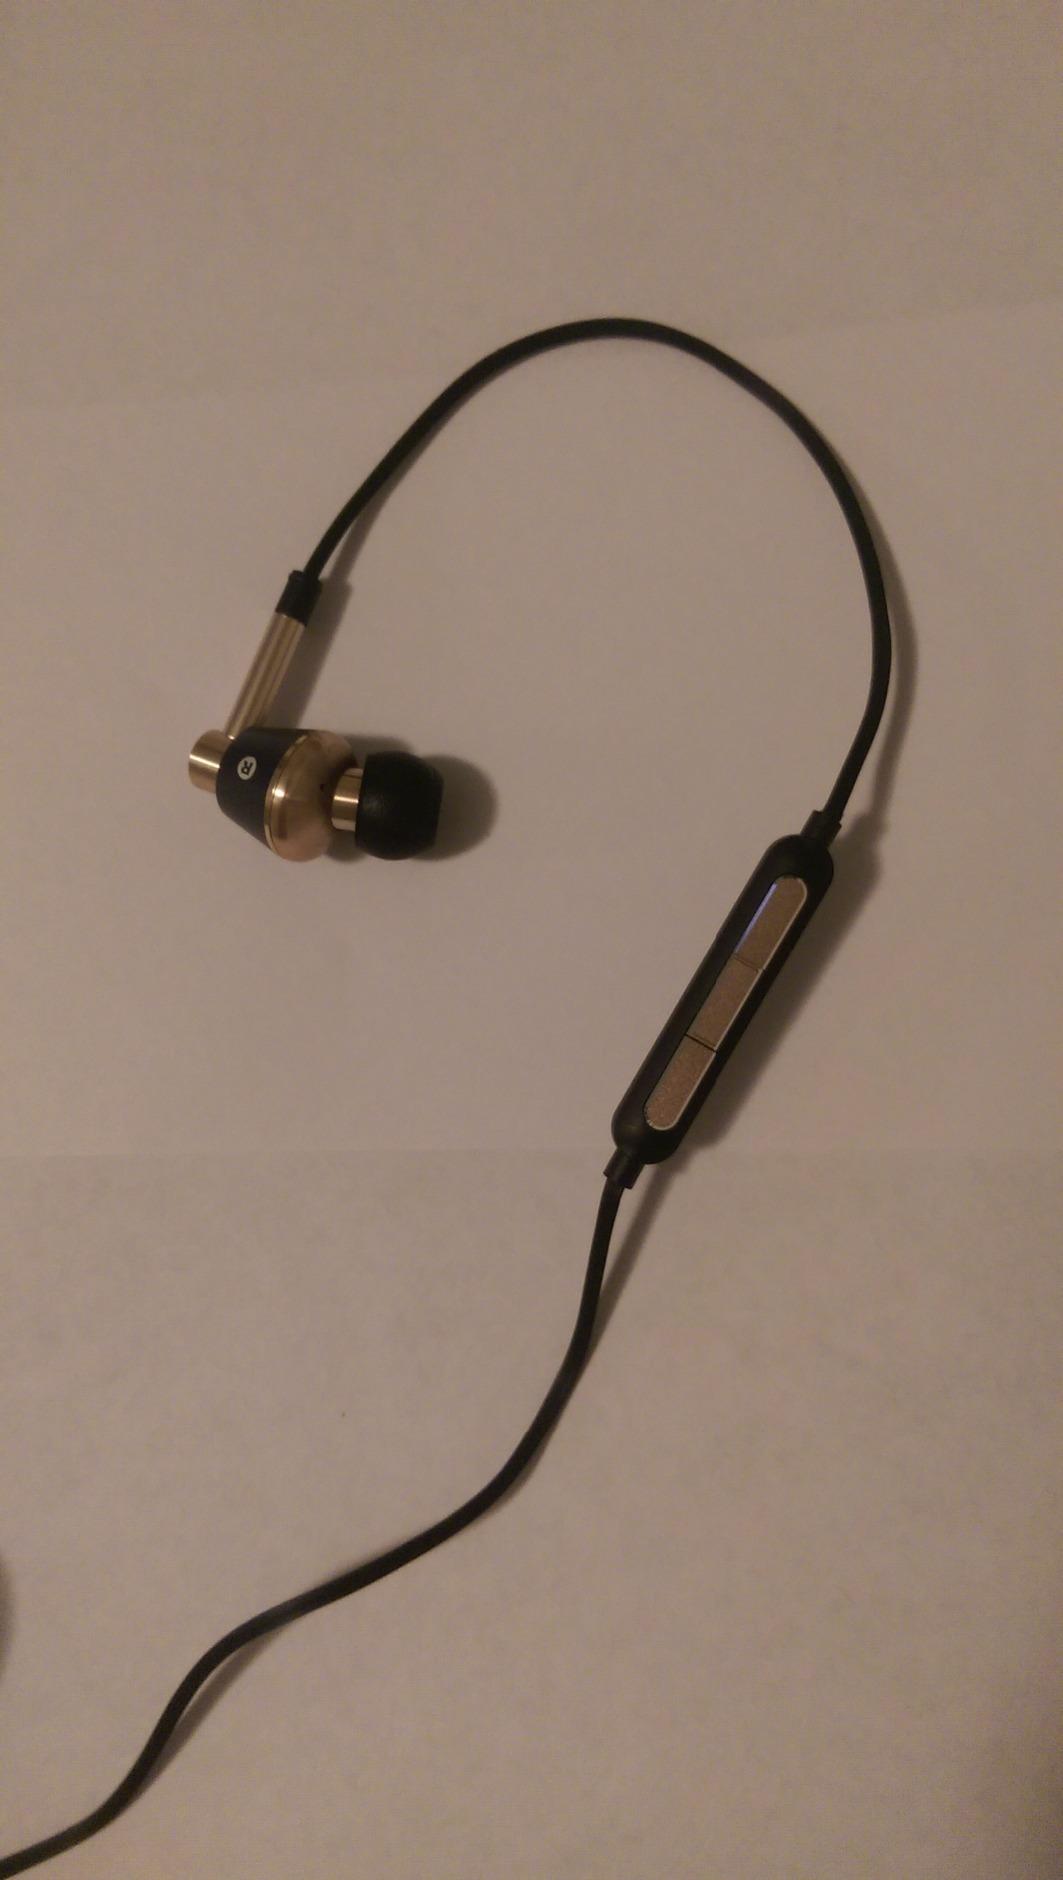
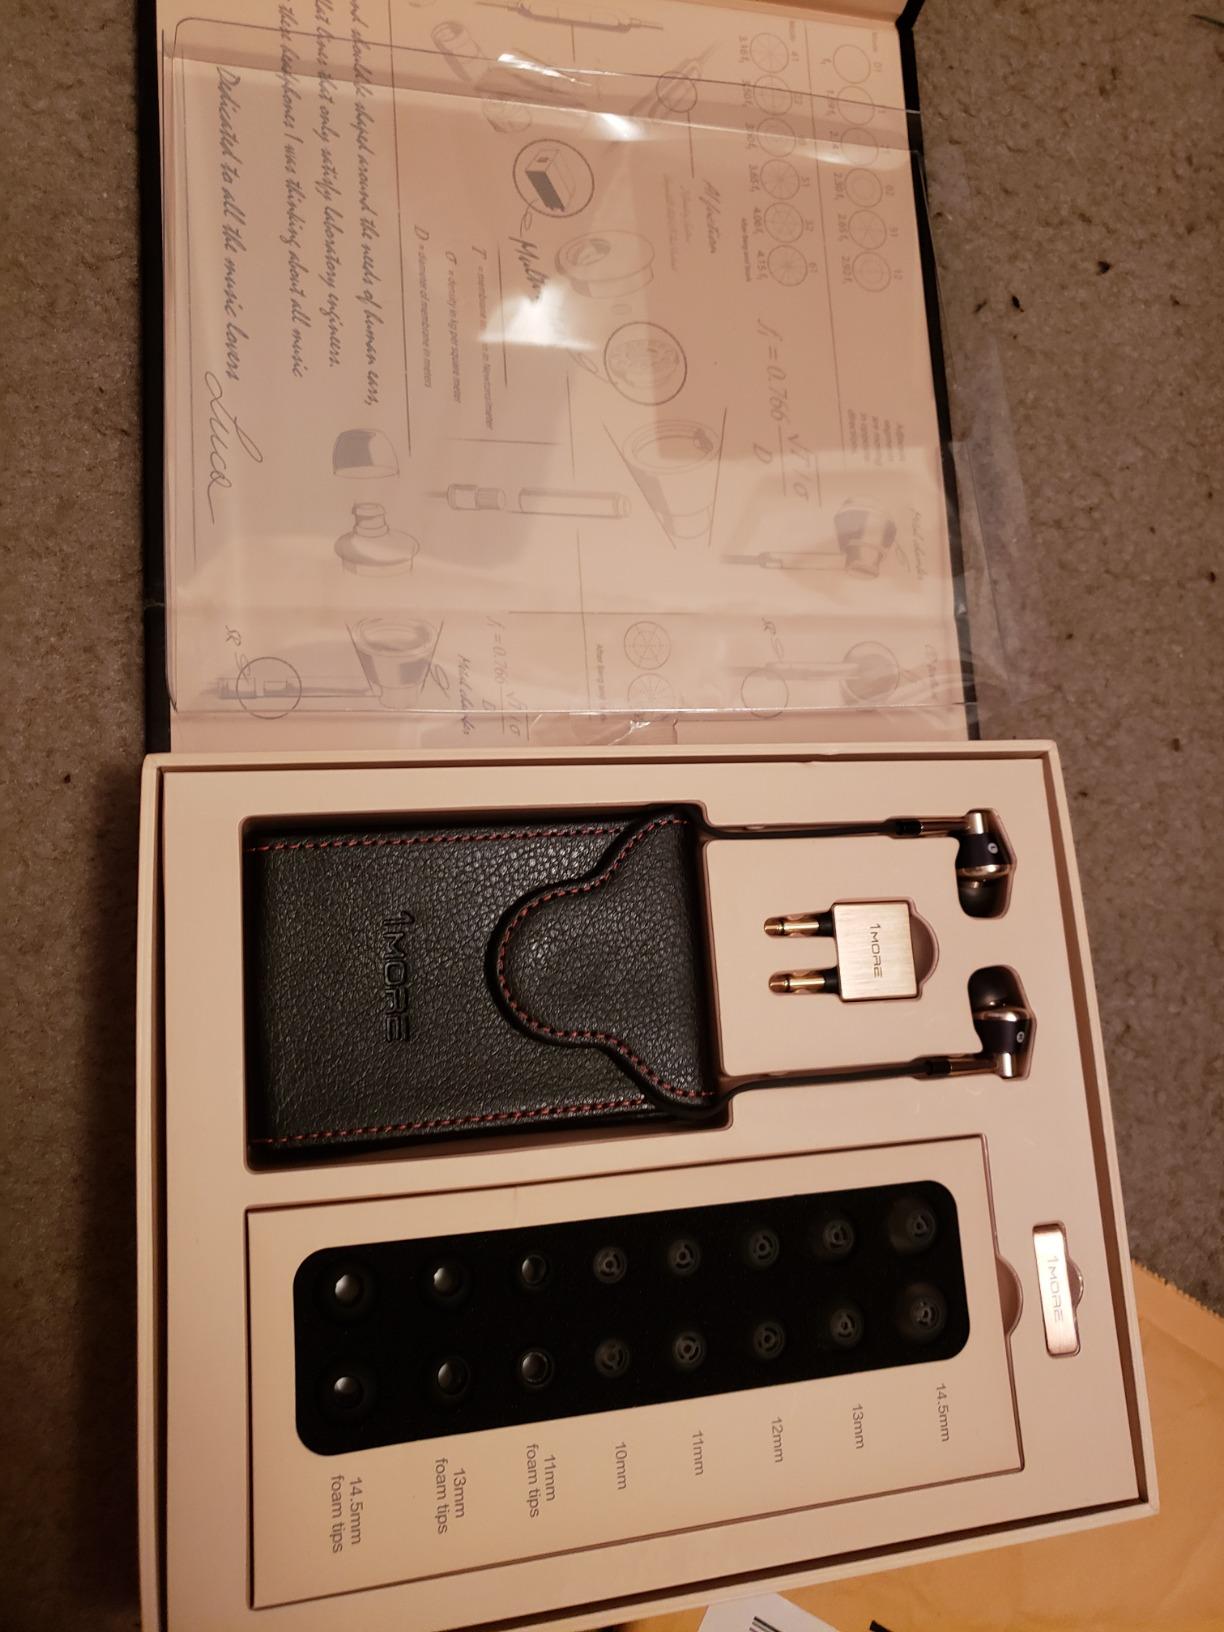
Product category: headphones
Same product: yes